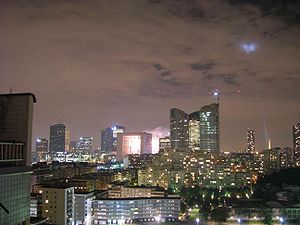
Nanterre
La Défense ligger delvist i Nanterre.
La Défense ligger delvist i Nanterre.
Nanterre er en fransk kommune vest for Paris, Frankrig. Den fungerer også som præfektur for departementet Hauts-de-Seine regionen Île-de-France. Kommunen ligger omkring 3 kilometer fra Paris.